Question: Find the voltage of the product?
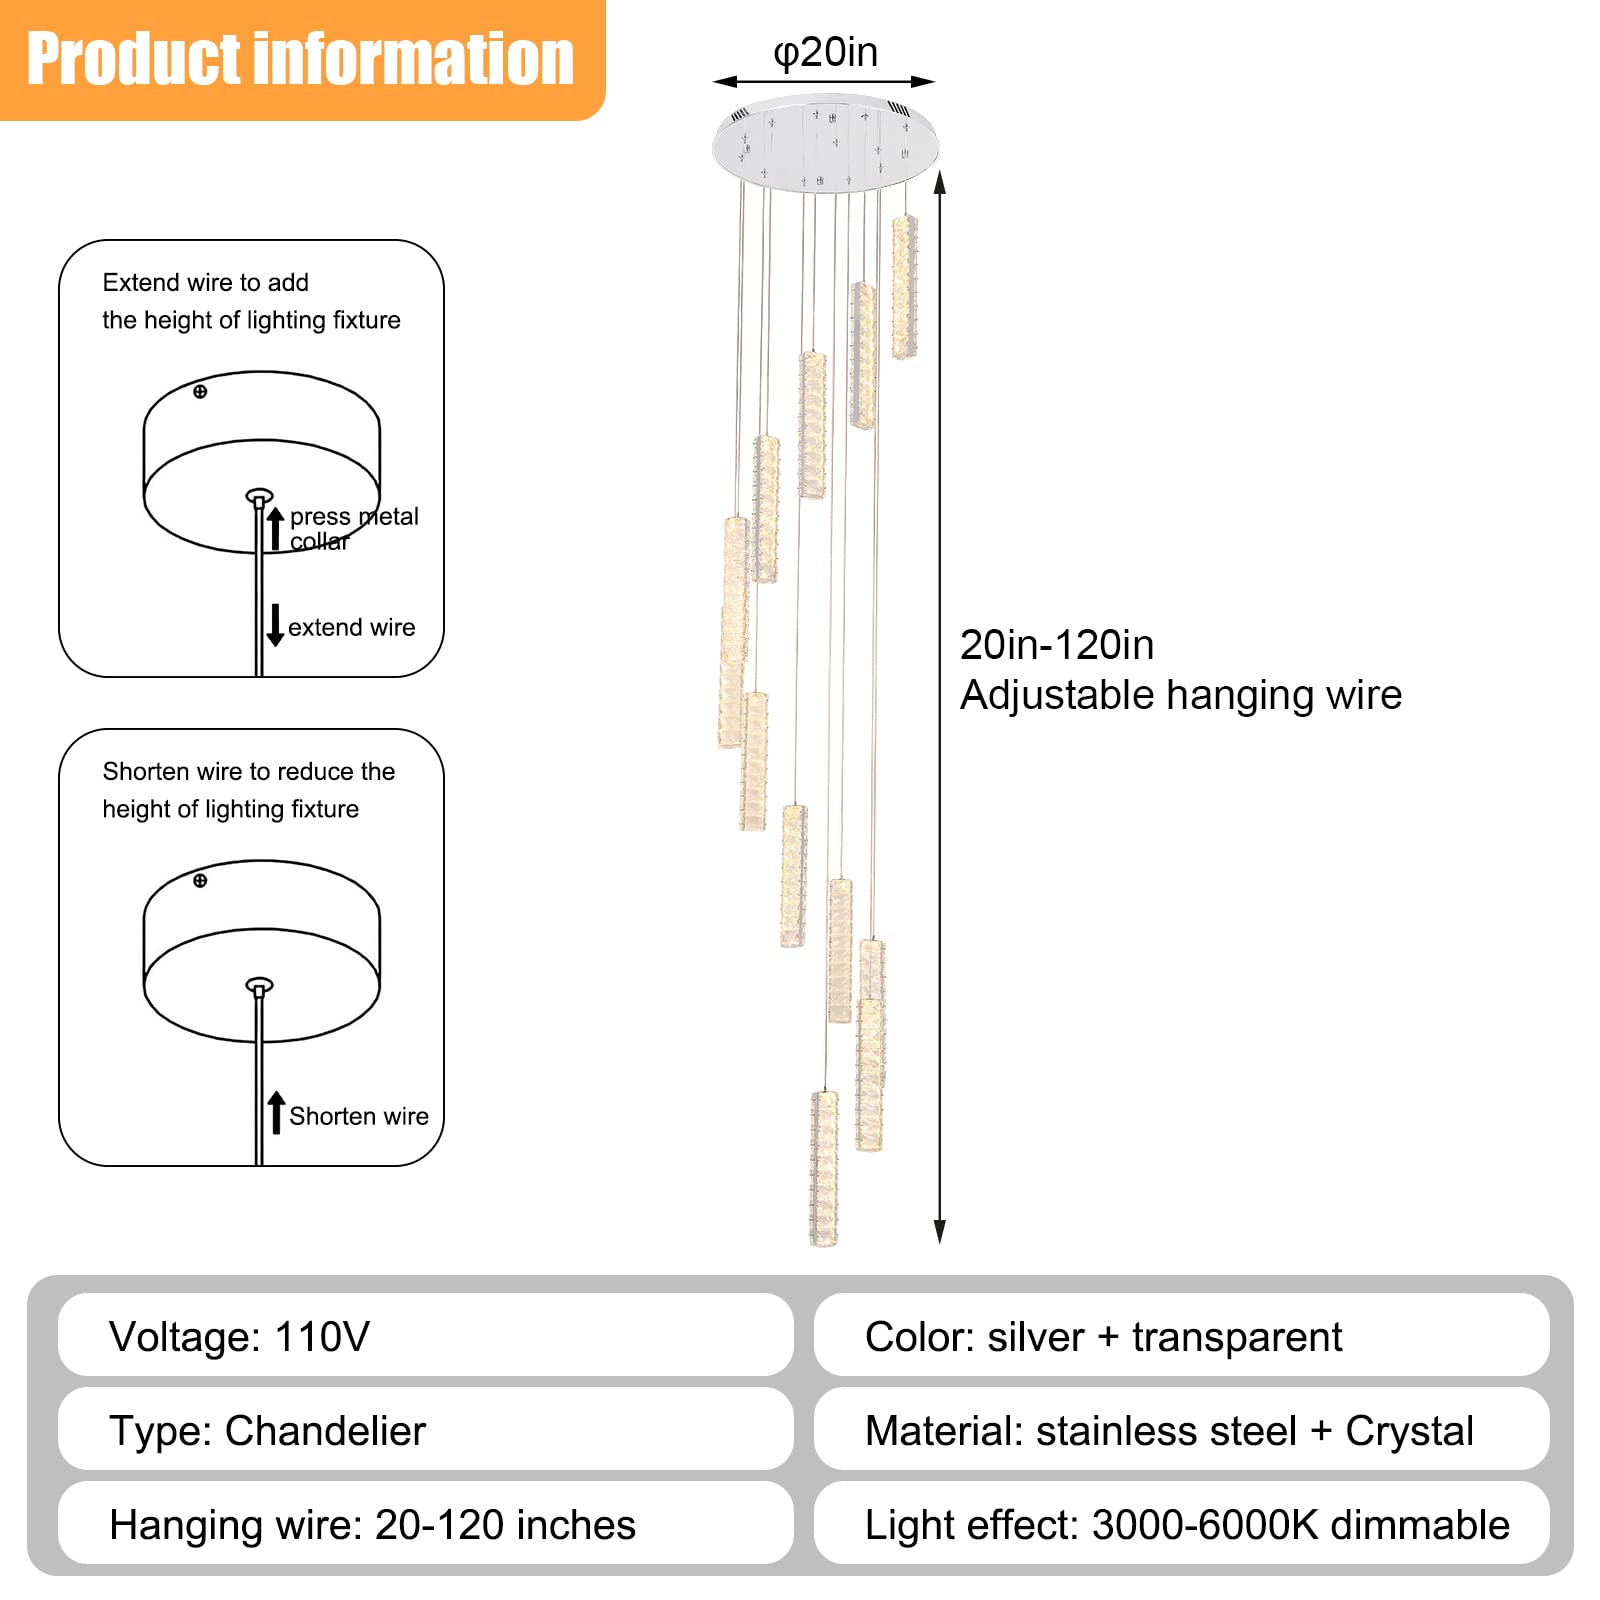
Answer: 110.0 volt